Eric Metaxas

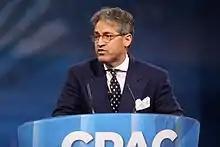
Metaxas speaking at the 2013 Conservative Political Action Conference

After the 2020 presidential election, Metaxas endorsed Donald Trump's claim that the election was tainted by voter fraud, predicting on Twitter: "Trump will be inaugurated. For the high crimes of trying to throw a U.S. presidential election, many will go to jail." Metaxas also told Trump on Metaxas' radio show that "Jesus is with us in this fight" to overturn the 2020 election. "I'd be happy to die in this fight," Metaxas added. In an appearance on Charlie Kirk's show, he repeated the claim saying, “We need to fight to the death, to the last drop of blood.”